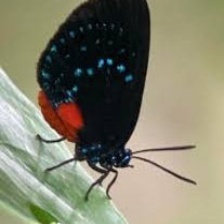
Species: ATALA
Butterfly family (ImageNet category): lycaenid_butterfly